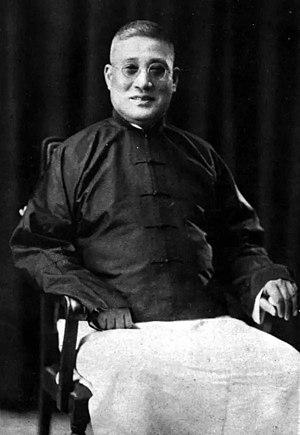
Zhang Boling était le fondateur de l'université de Nankai et de son lycée.